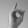
ASL letter: D